Sakamoto Cable

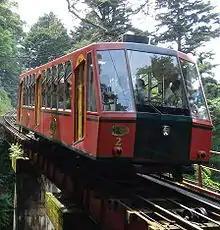
Sakamoto Cable funicular

The , officially the , is a Japanese funicular line in Ōtsu, Shiga. It is the only line operates. The line opened in 1927, as an eastern route to Enryaku-ji, a famous temple on Mount Hiei. This is the longest funicular line in Japan.